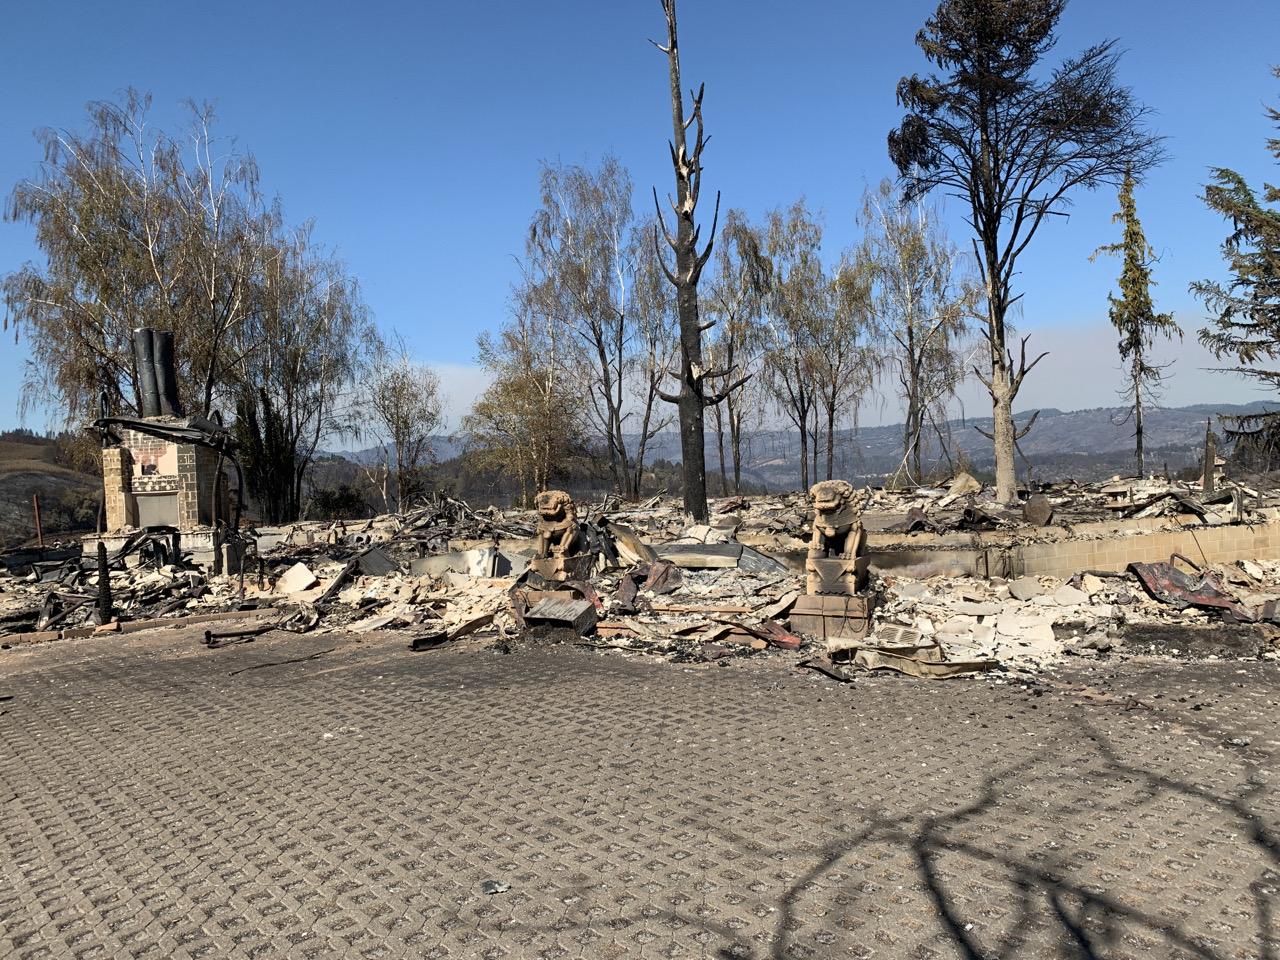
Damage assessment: destroyed